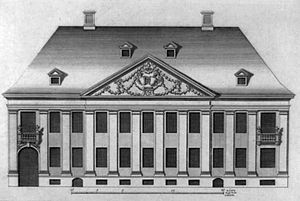
Holsteins Palæ
Holsteins Palæ i dets oprindelige udformning. Hafnia Hodierna, 1748.
Holsteins Palæ oprindelig kaldt Lützows Palæ og ligger i Stormgade 10 i Sokkelund Herred, Københavns Amt, Region Hovedstaden, Københavns Kommune. Hovedbygningen er opført i 1683-1687 og forhøjet og ombygget til rokokostil ved Jacob Fortling i 1756. Fortling var hofstenhugger og forsynede palæet med rig skulpturel dekoration. Han skabte også interiører i det indre, bl.a. trapperummet.